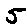
Label: 5